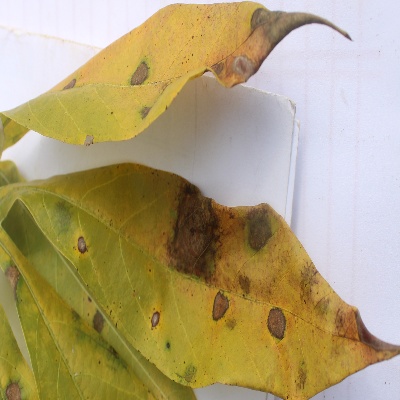
Crop: Cassava
Condition: brown spot